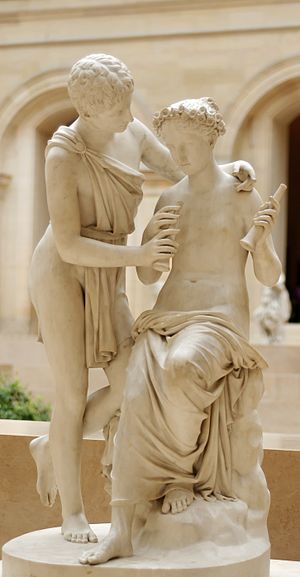
Dafnis (mytologi)
Dafnis er en yngling i græsk mytologi, som skulle være fader til hyrdedigtningen. Traditionelt siges han at være søn af Hermes og en nymfe, selvom han selv er dødelig og blev som spæd efterladt i en laurbærlund. I nogle fortællinger blev han opfostret af nymferne, i andre af hyrder og opvoksede blandt dem.